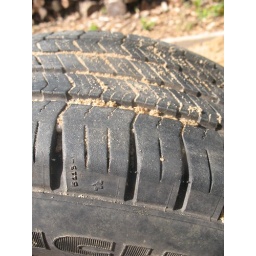
tire in sand box